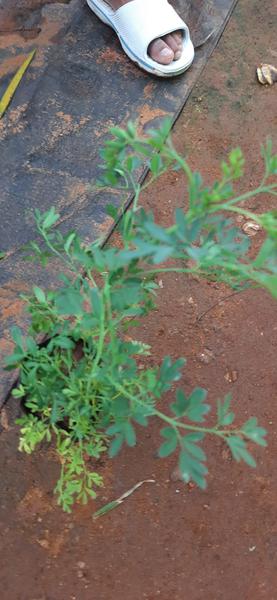
Plant: Nagadali